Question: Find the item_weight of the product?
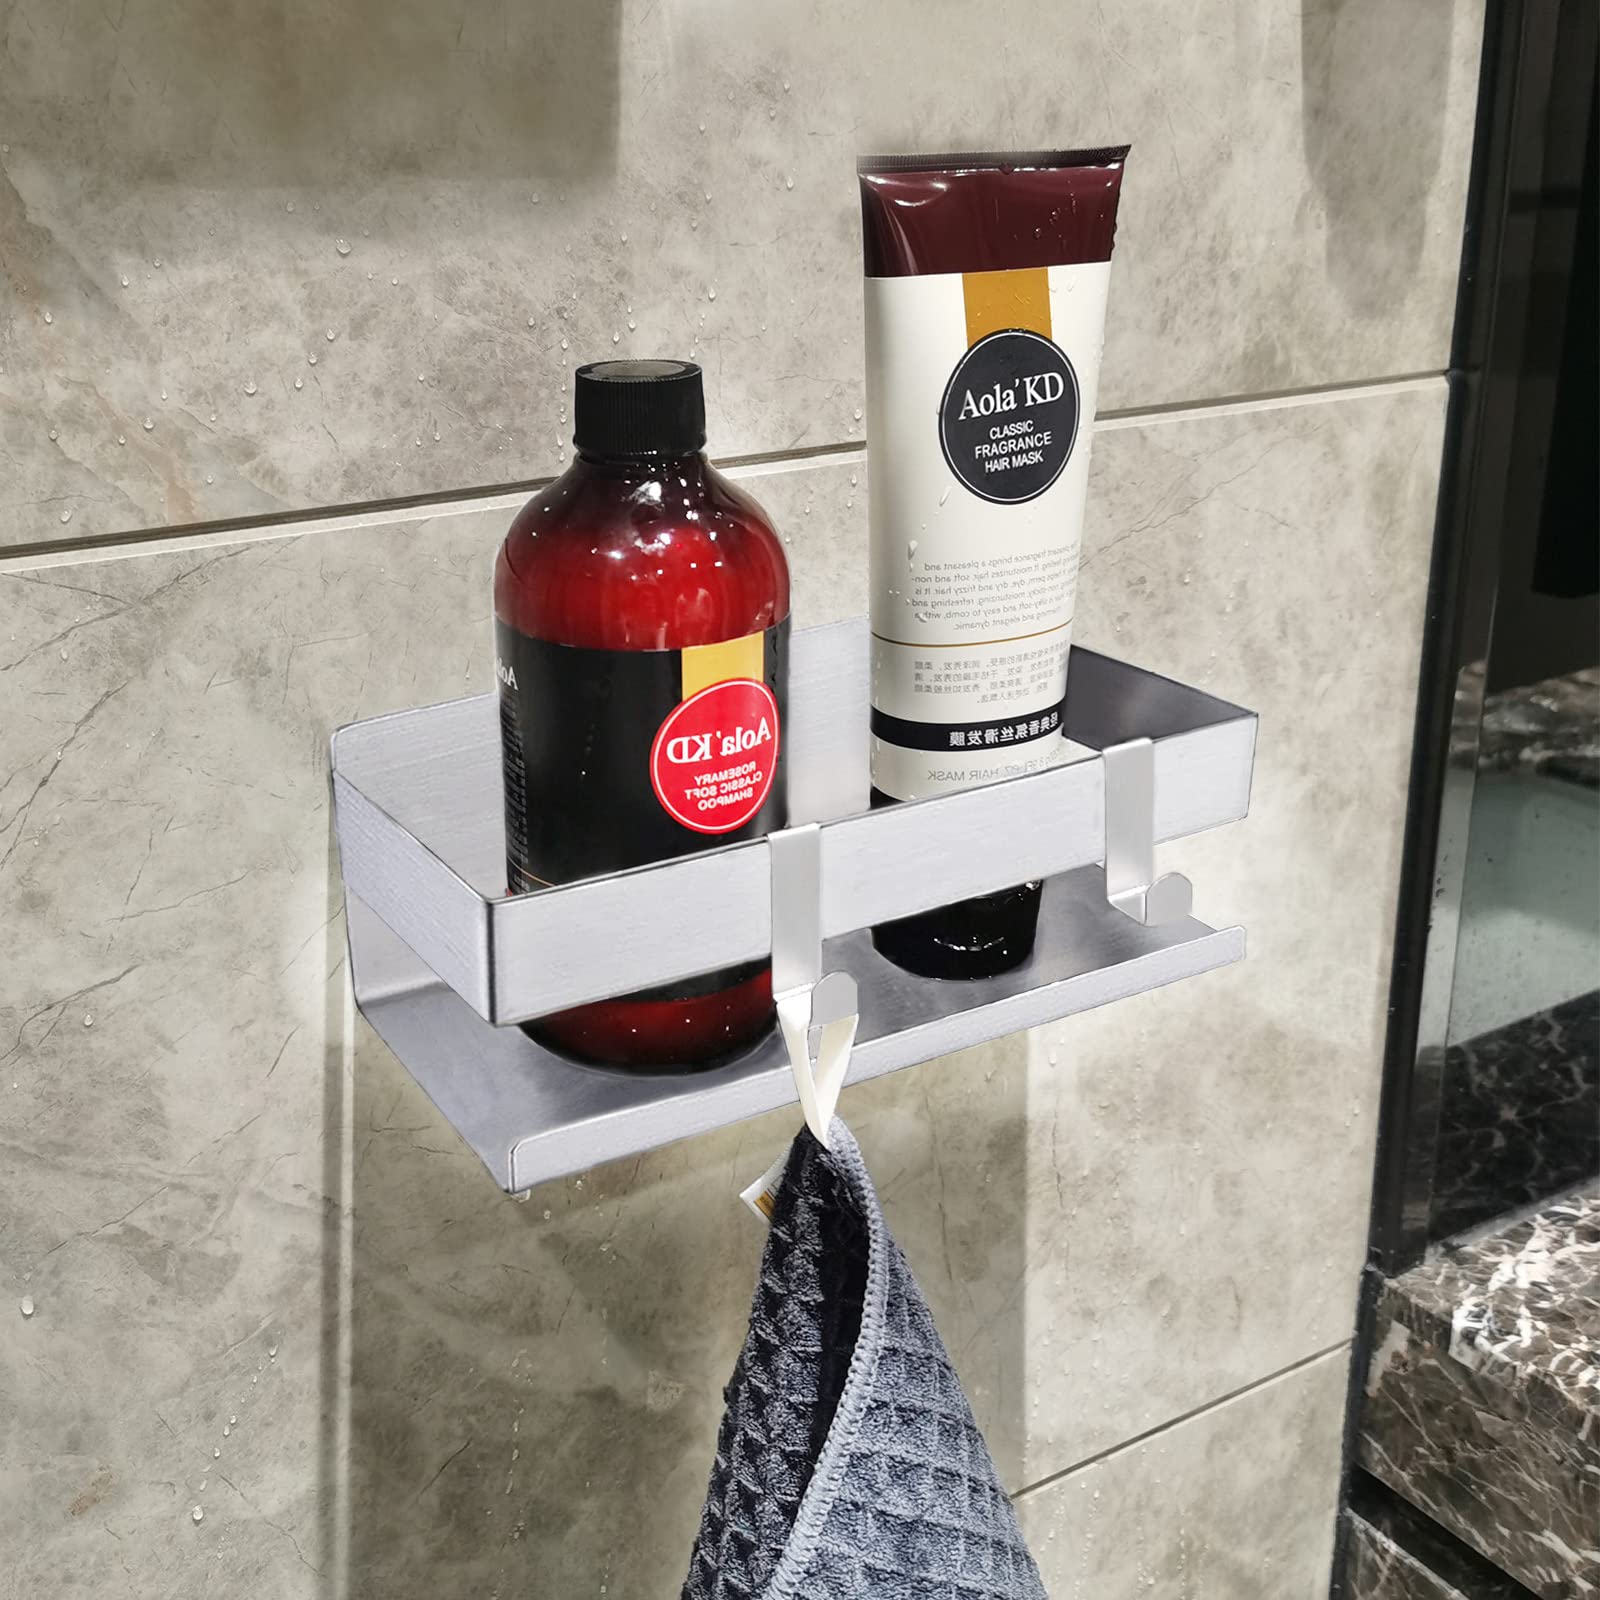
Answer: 3.0 gram